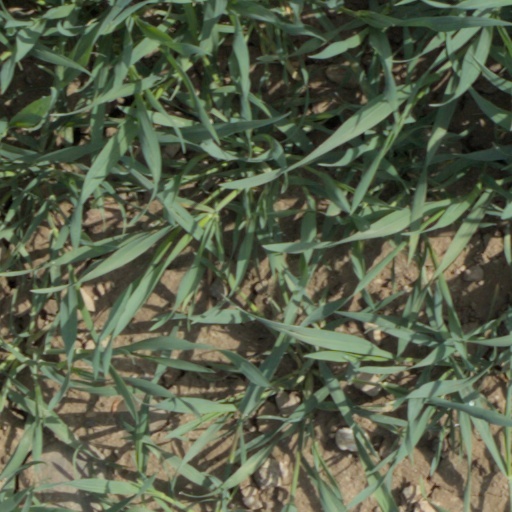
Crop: wheat